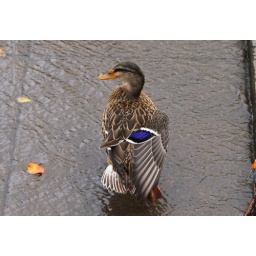
(008/365) A female duck fanning her wing feathers. Taken on a little stream in Yarm.